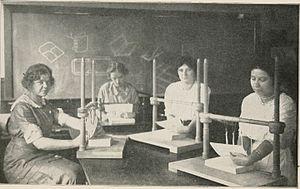
L'artisan relieur est un professionnel du livre qui crée des reliures de manière artisanale en appliquant les techniques traditionnelles ou plus modernes.